Psalm 69

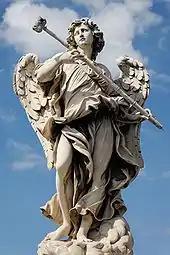
"Angel Bearing a Sponge" by Antonio Giorgetti, with the inscription ("they gave me vinegar to drink", Psalm 69:22). It is located on the western side of the Ponte Sant'Angelo, in Rome.

Psalm 69 is the 69th psalm of the Book of Psalms, beginning in English in the King James Version: "Save me, O God; for the waters are come in unto my soul". It is subtitled: "To the chief musician, upon Shoshannim, a Psalm of David". The Book of Psalms is part of the third section of the Hebrew Bible, and a book of the Christian Old Testament. In the slightly different numbering system used in the Greek Septuagint version of the Bible and in the Latin Vulgate, this psalm is Psalm 68. In Latin, it is known as . It has 36 verses (37 in Hebrew verse numbering).